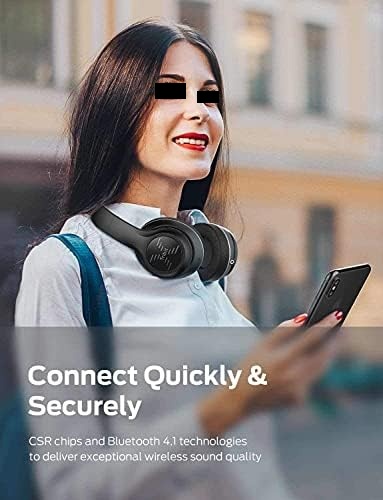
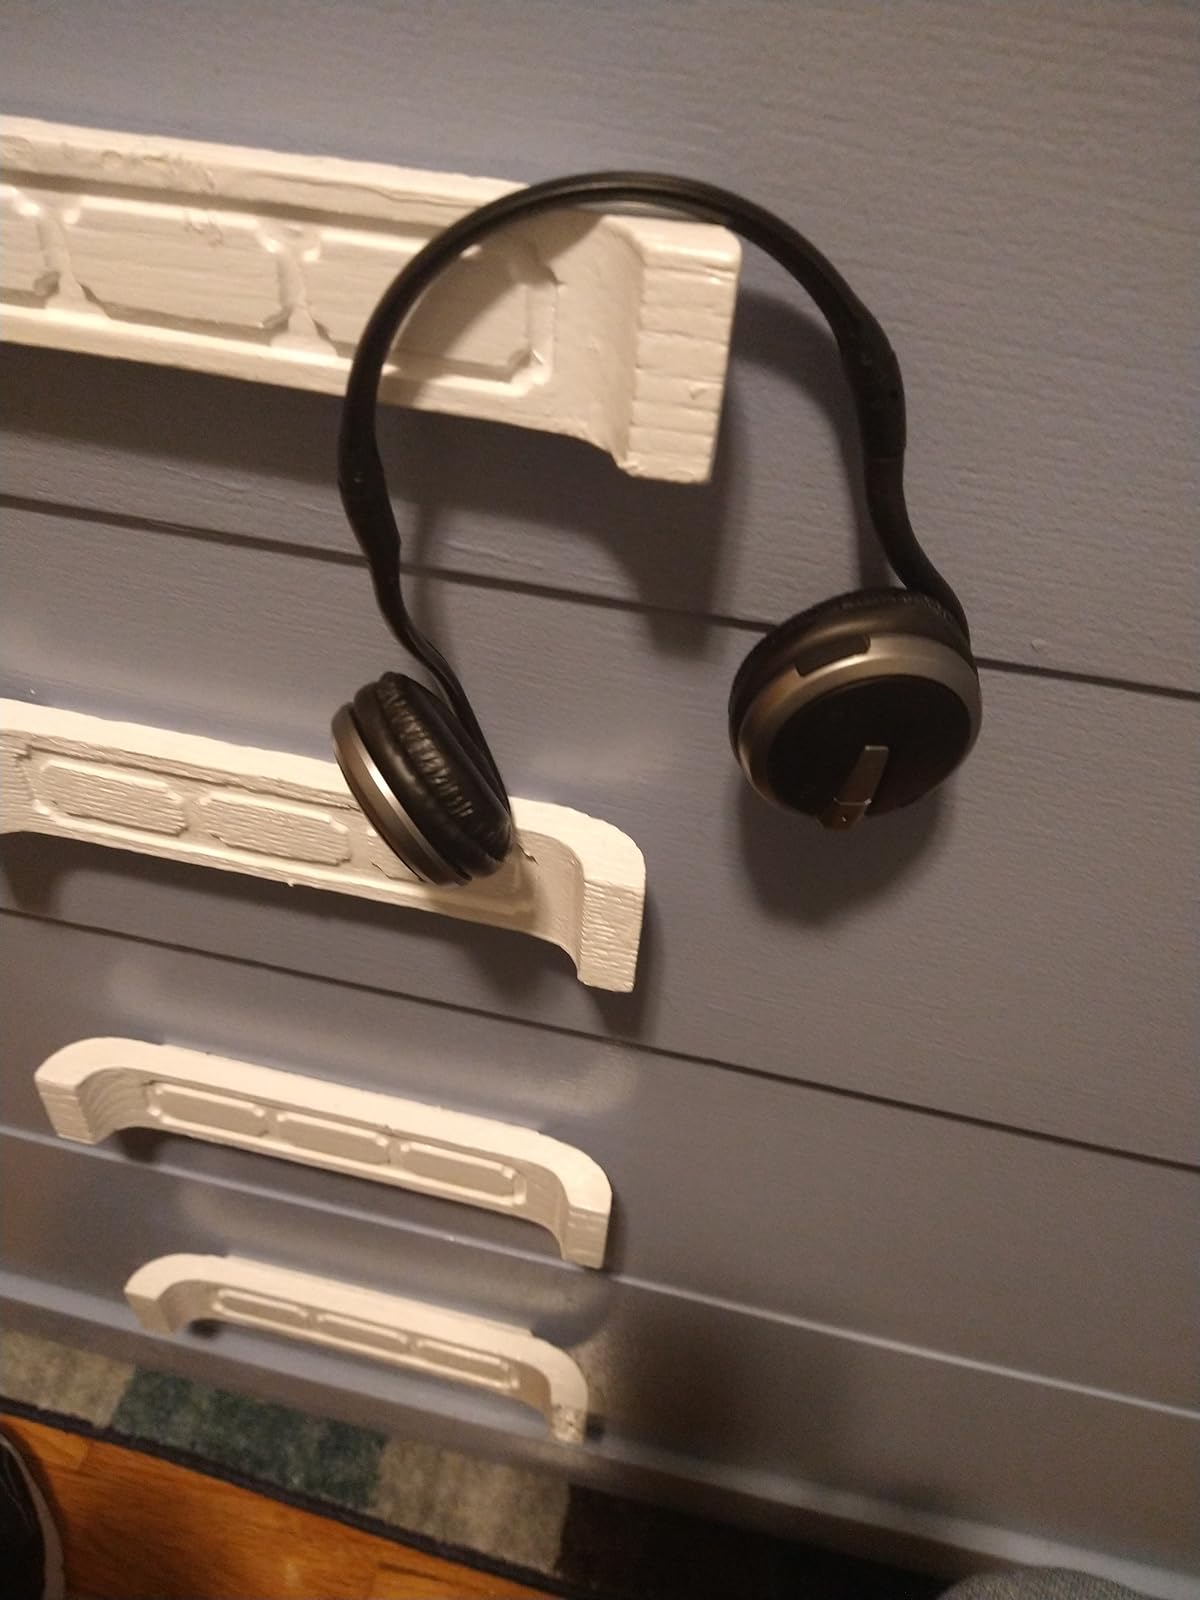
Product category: headphones
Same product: no